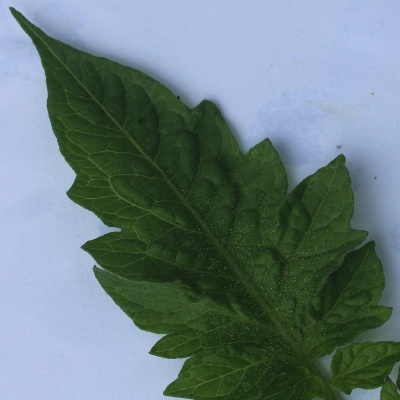
Crop: Tomato
Condition: healthy